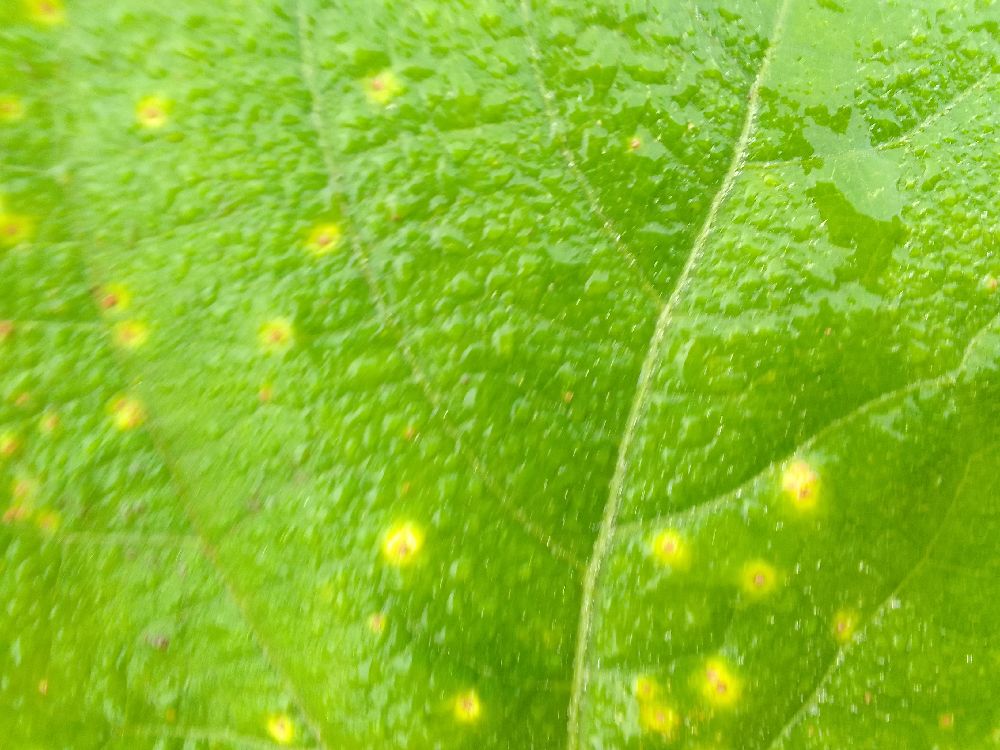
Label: rust